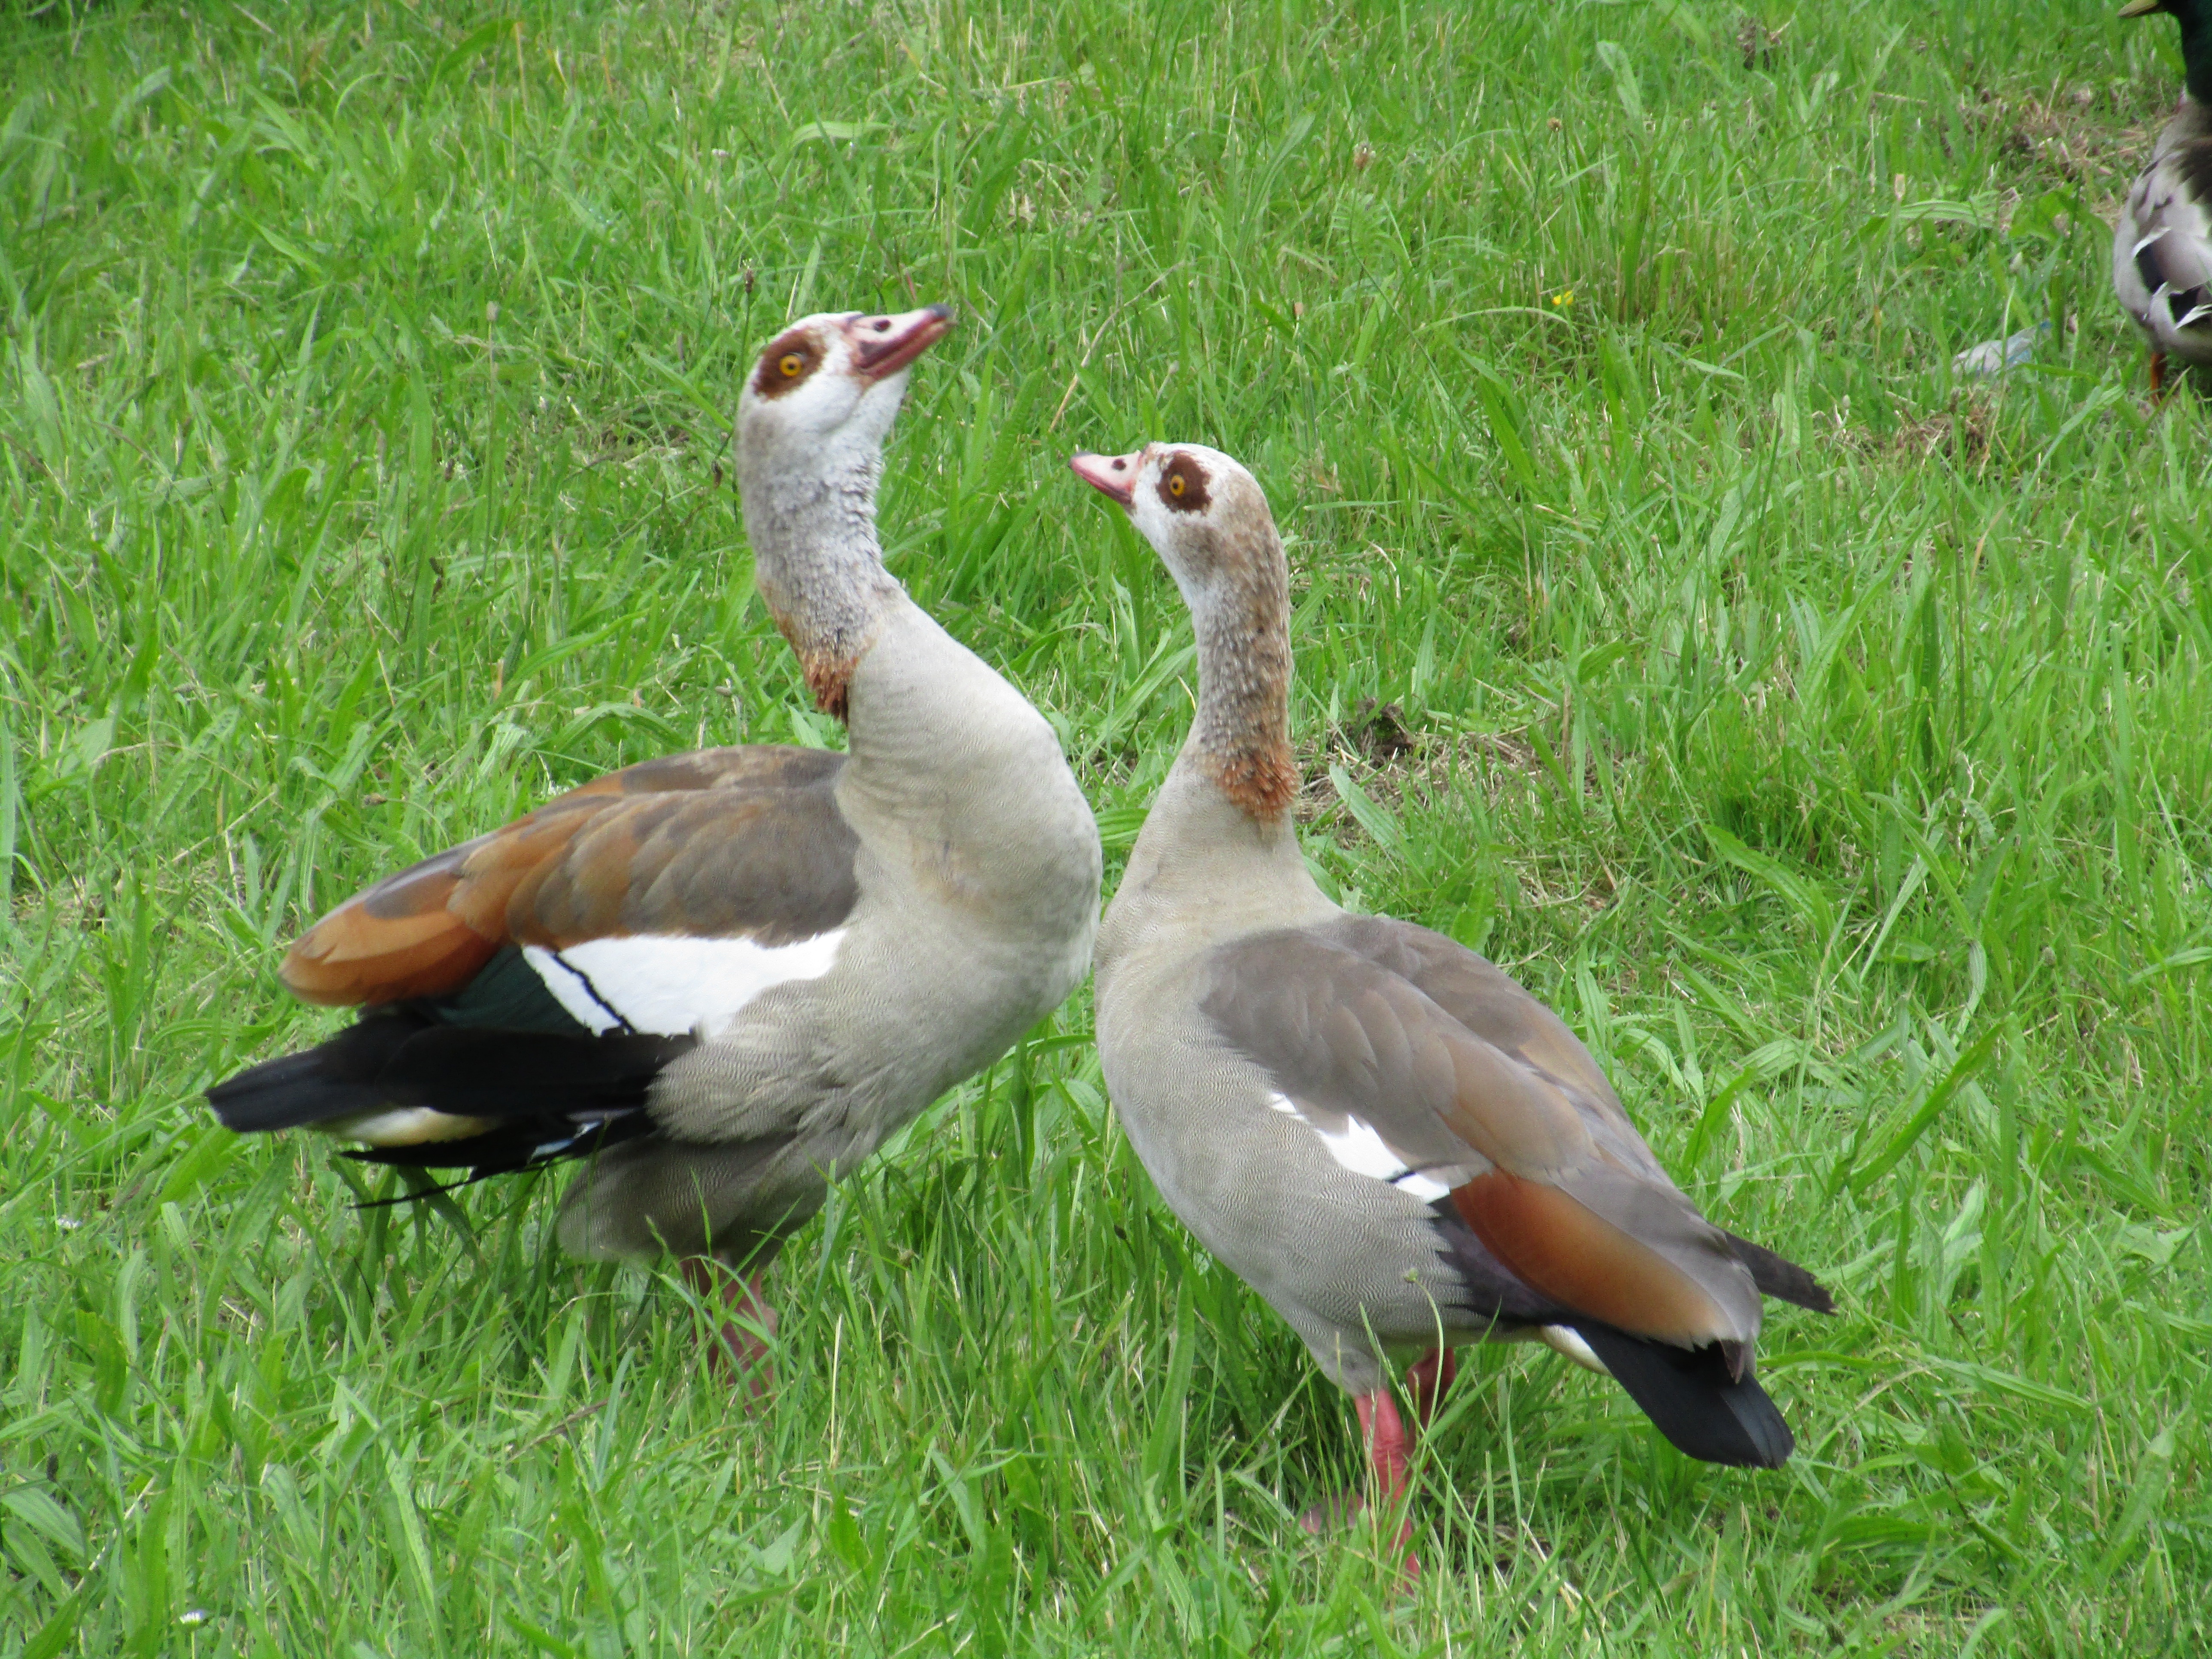
grass, bird, pen, wildlife, beak, communication, couple, fauna, parade, long neck, wild animal, duck, neck, goose, vertebrate, waterfowl, water bird, canard, ouette of the nile, ducks geese and swans